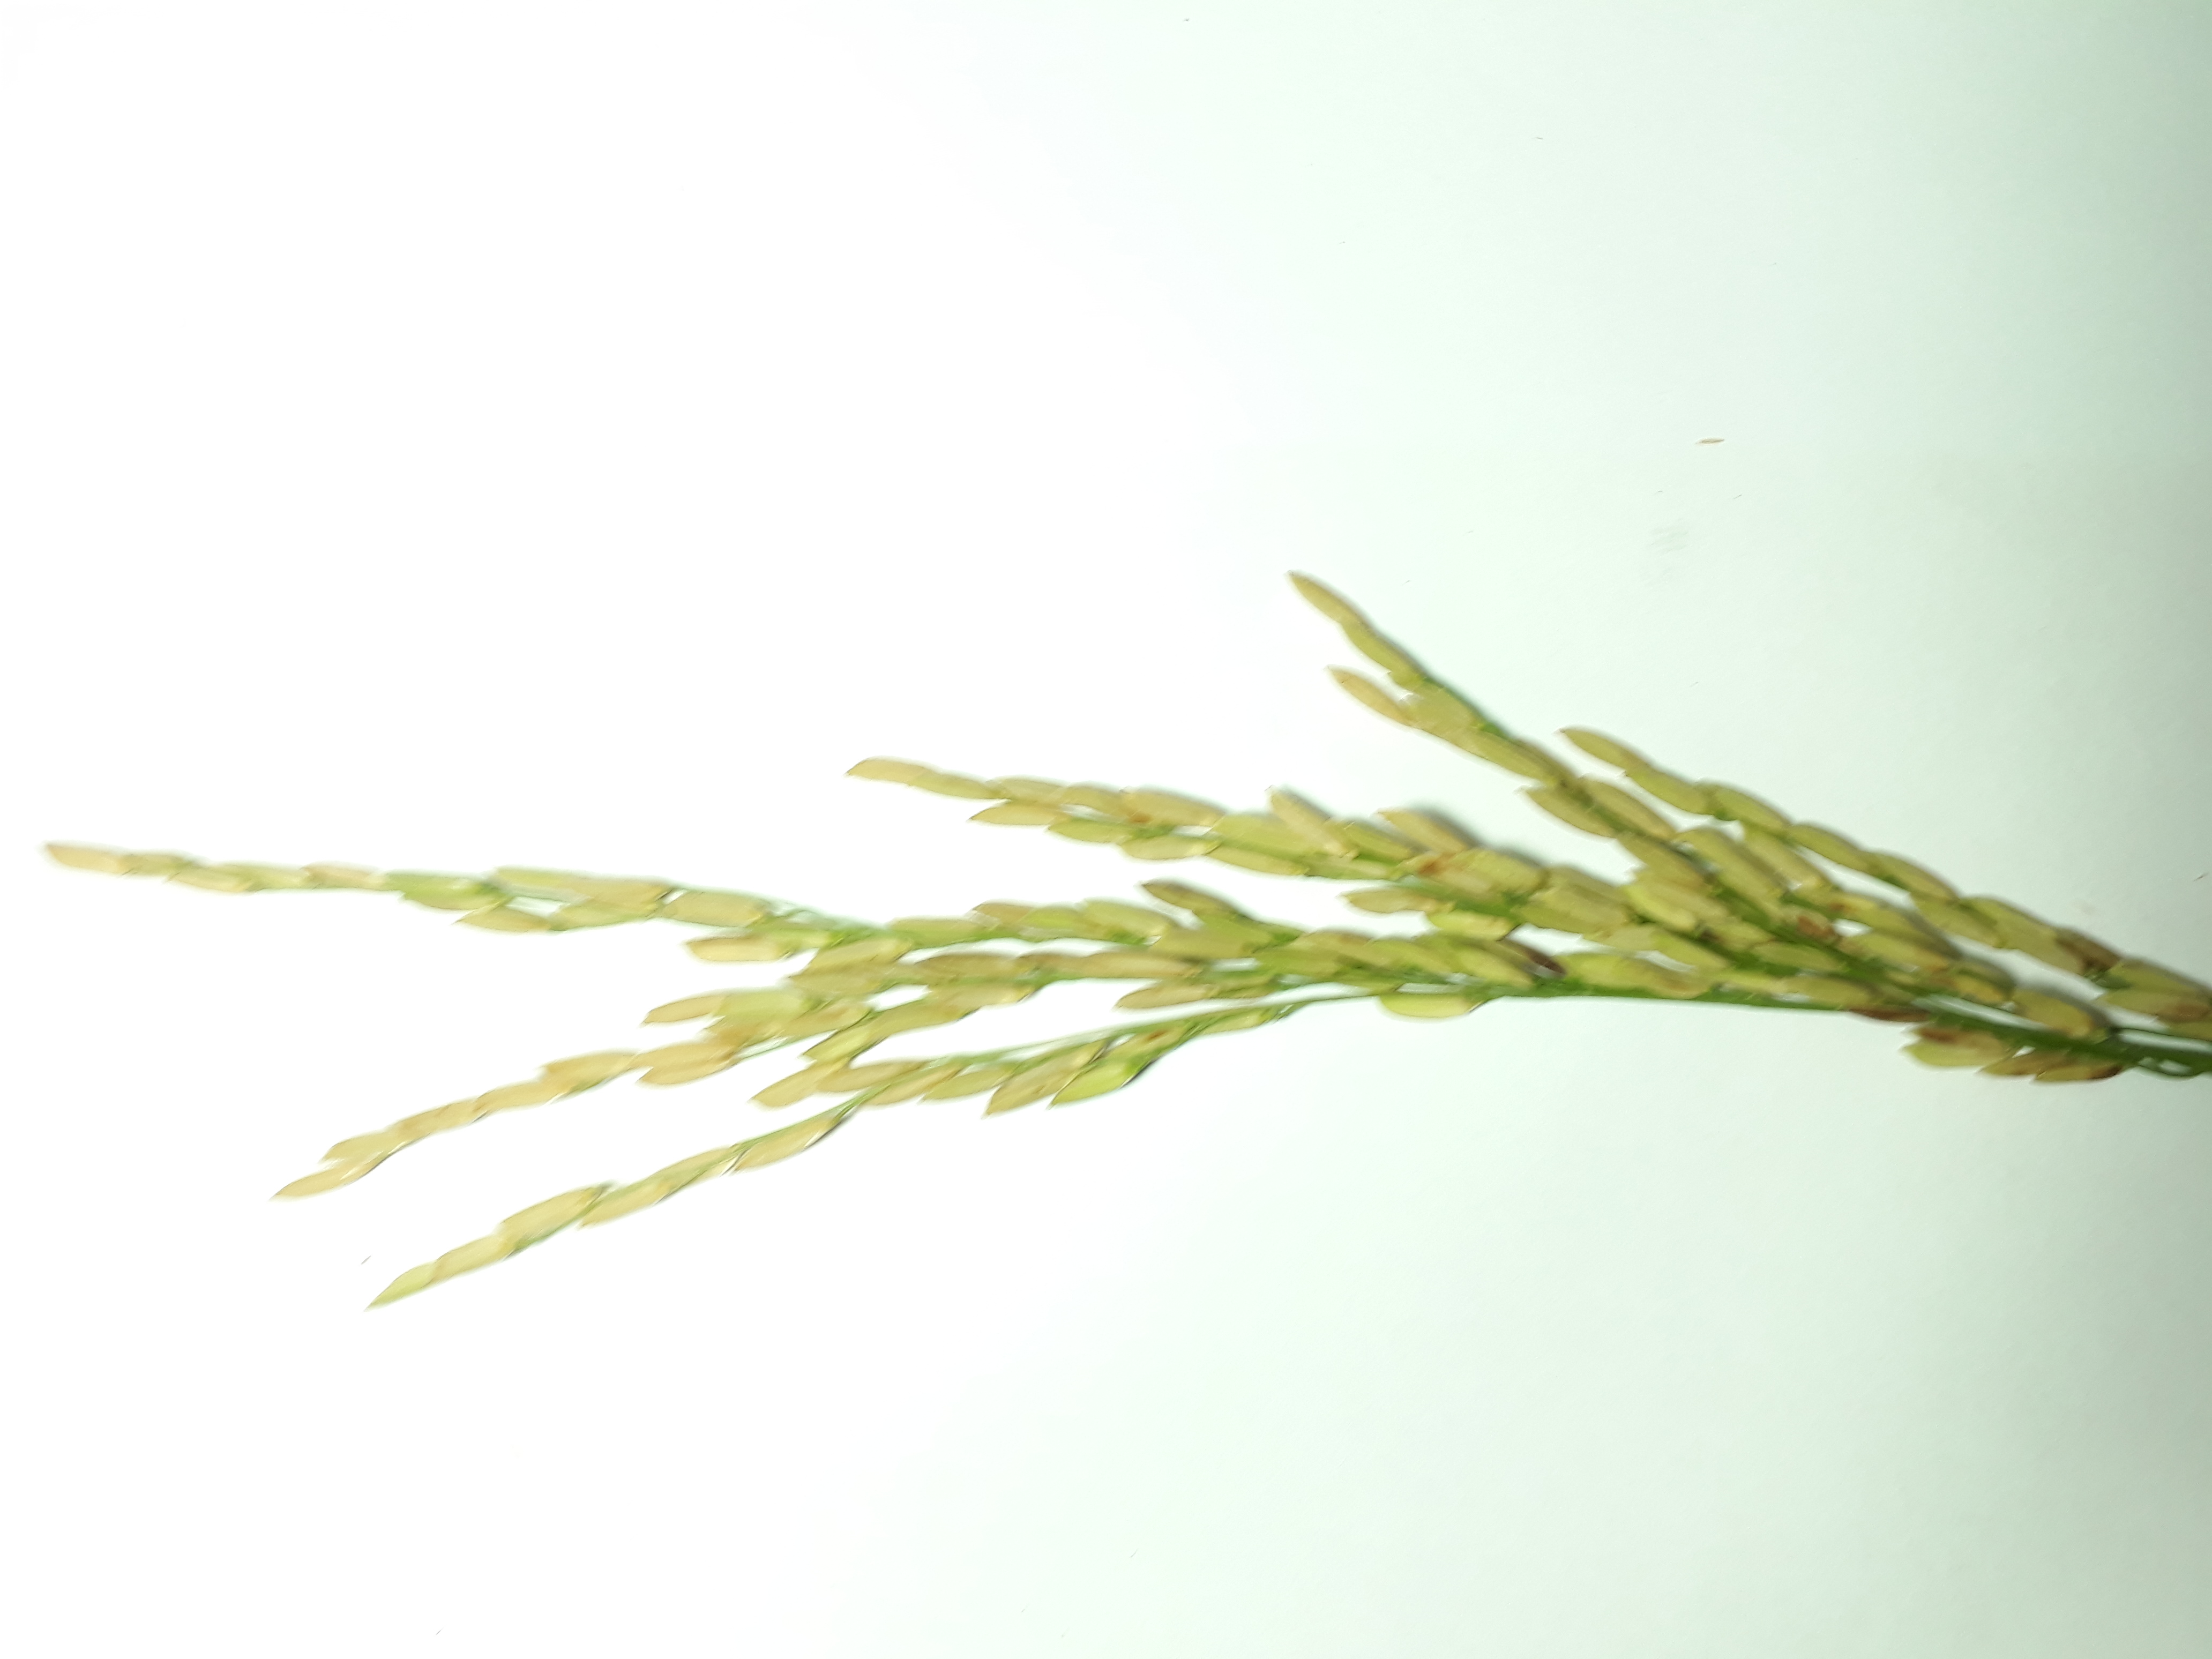
Label: Mild